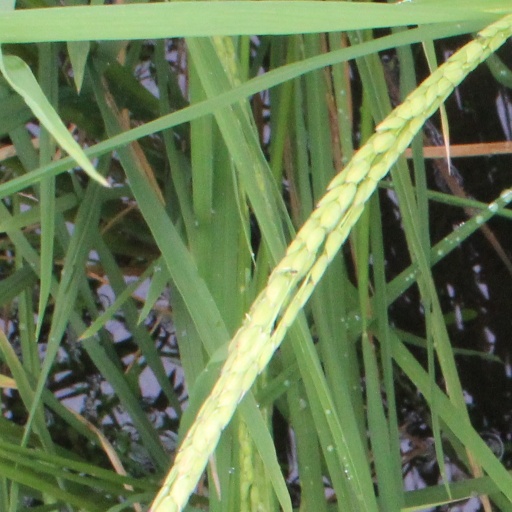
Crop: rice